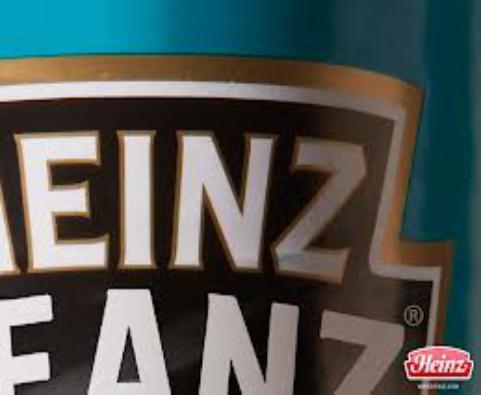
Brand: Heinz Baked Beans
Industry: Food